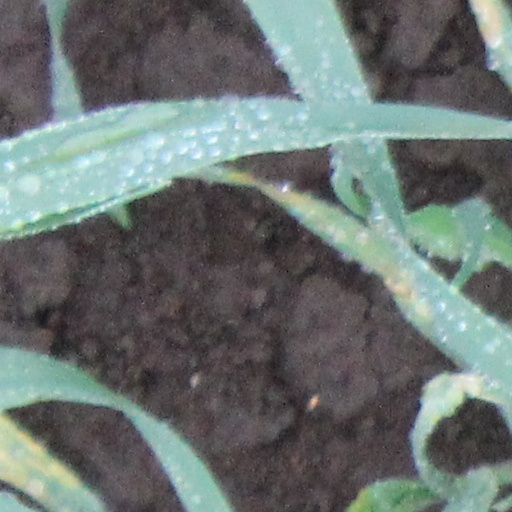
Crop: wheat